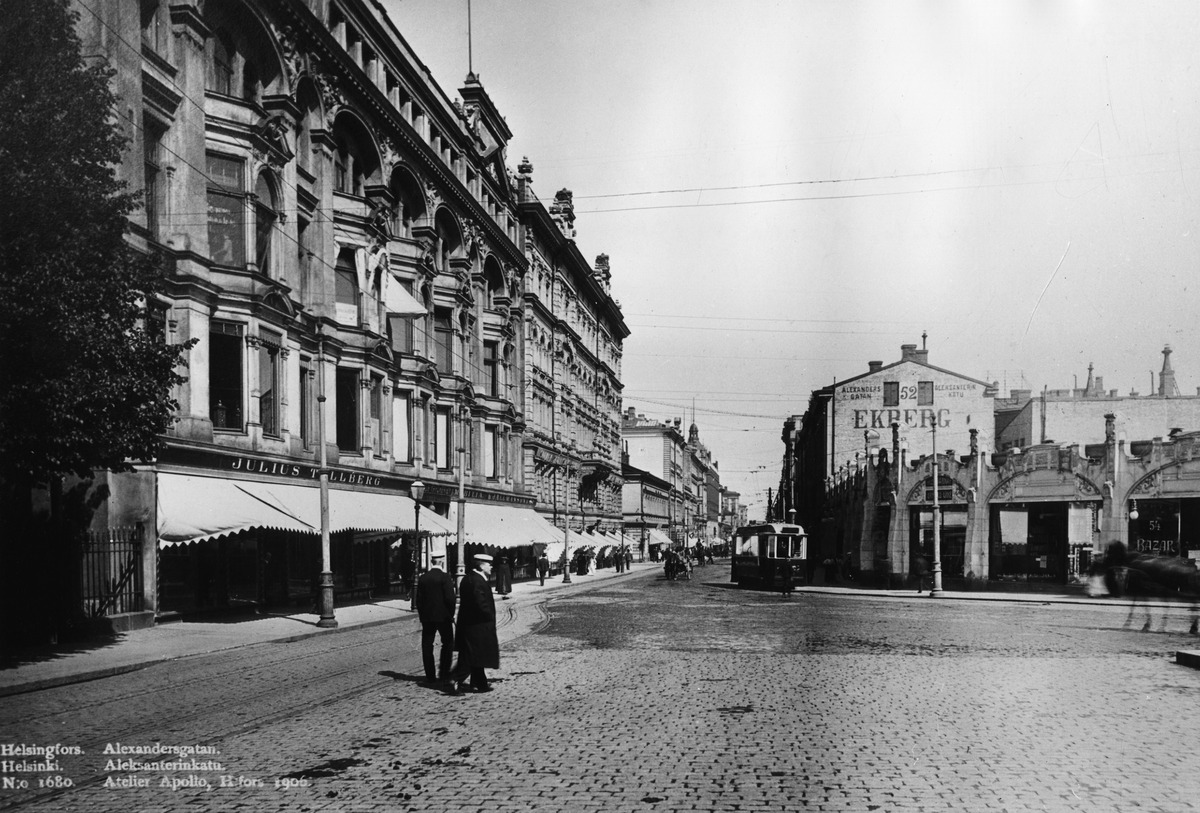
Aleksanterinkatu 21, 19, 54 (52)
sisällön kuvaus: Aleksanterinkatu 21, 19, 54 (52). Numero 21 valmistui 1899, arkkitehdit Stefan Michailoff (myöhemmin Helenius) ja Elia Heikel. Kortteli Soopeli. mustavalkoinen
Kuvaaja: Atelier Apollo, valokuvaaja
Ajankohta: kuvausaika 1906
Paikka: Suomi, Uusimaa, Helsinki, Kluuvi Helsinki, Aleksanterinkatu 21, 19, 54 52
Aiheet: kadut, rakennukset, liikehuoneistot, raitioliikenne, katukiveykset, arkkitehtuuri, mainokset